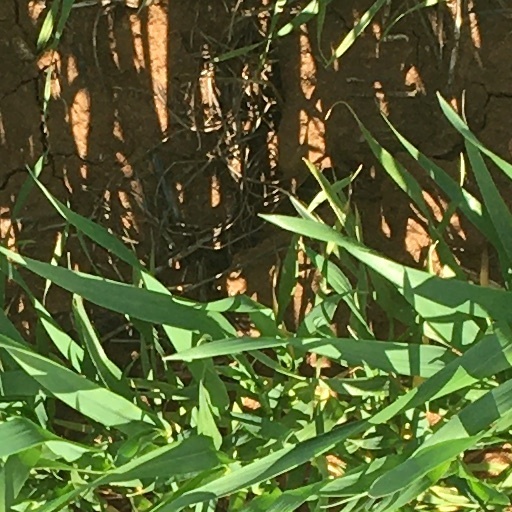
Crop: wheat